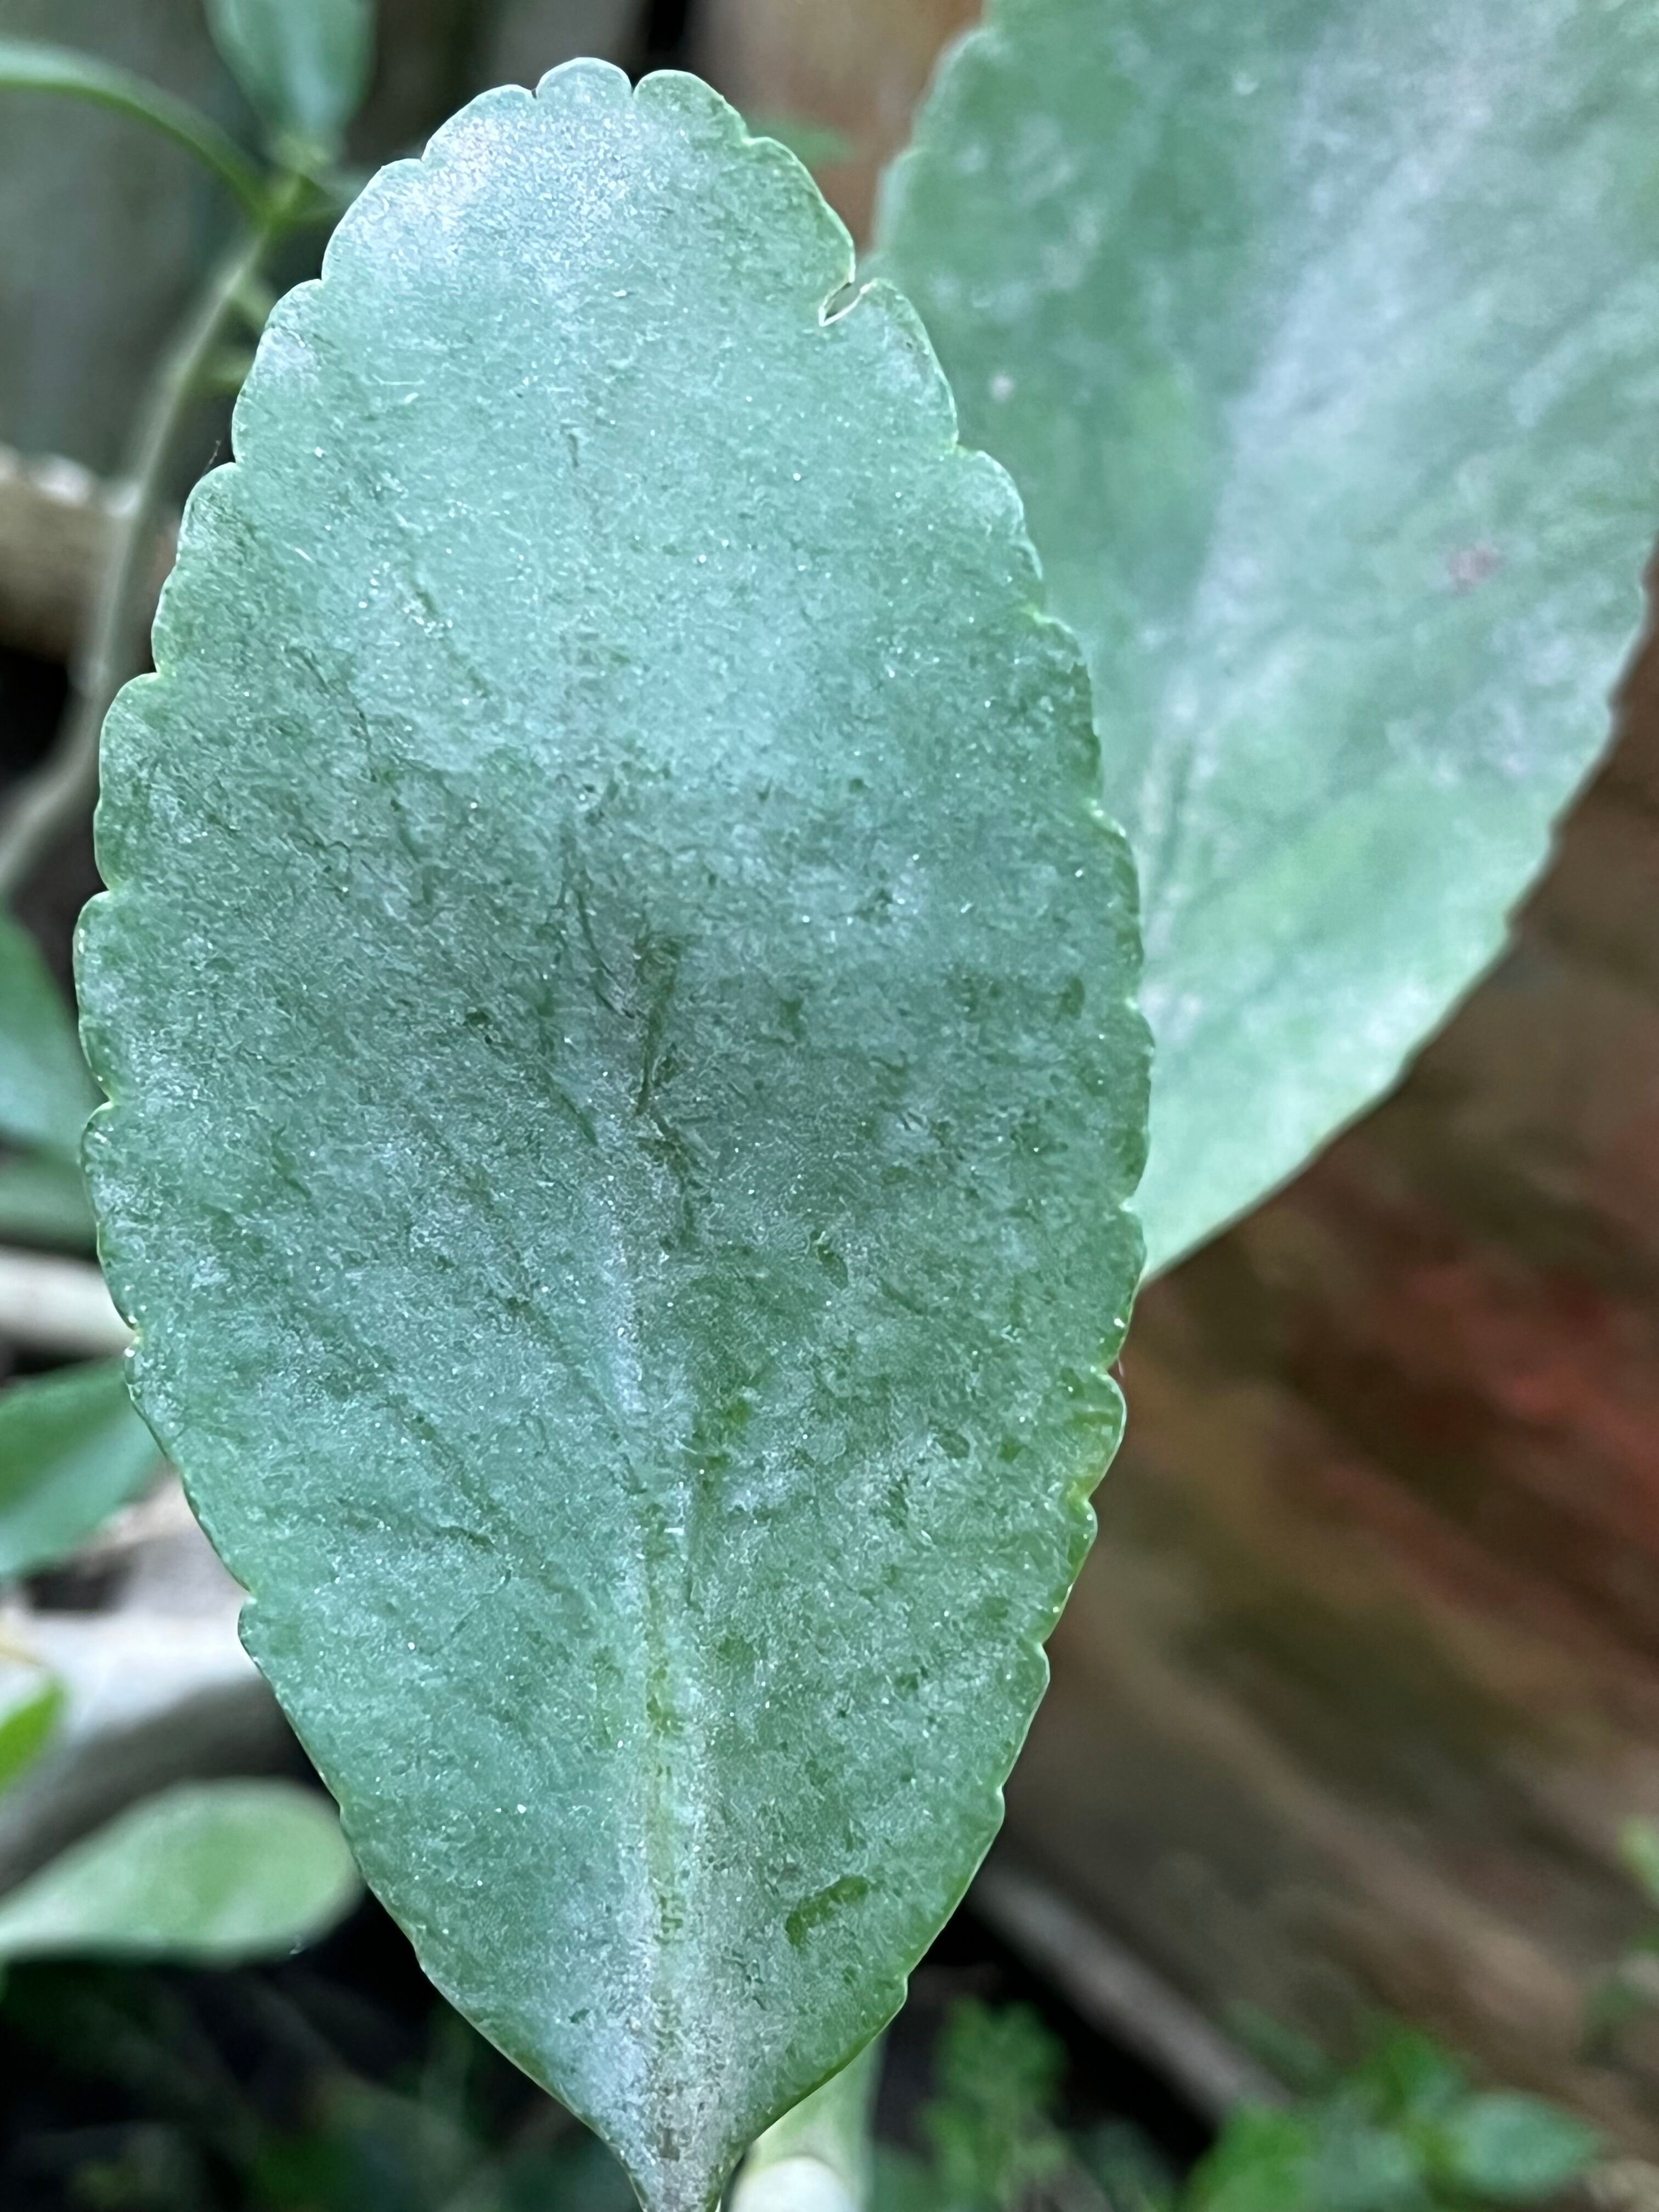
Plant species: kalanchoe-pinnata